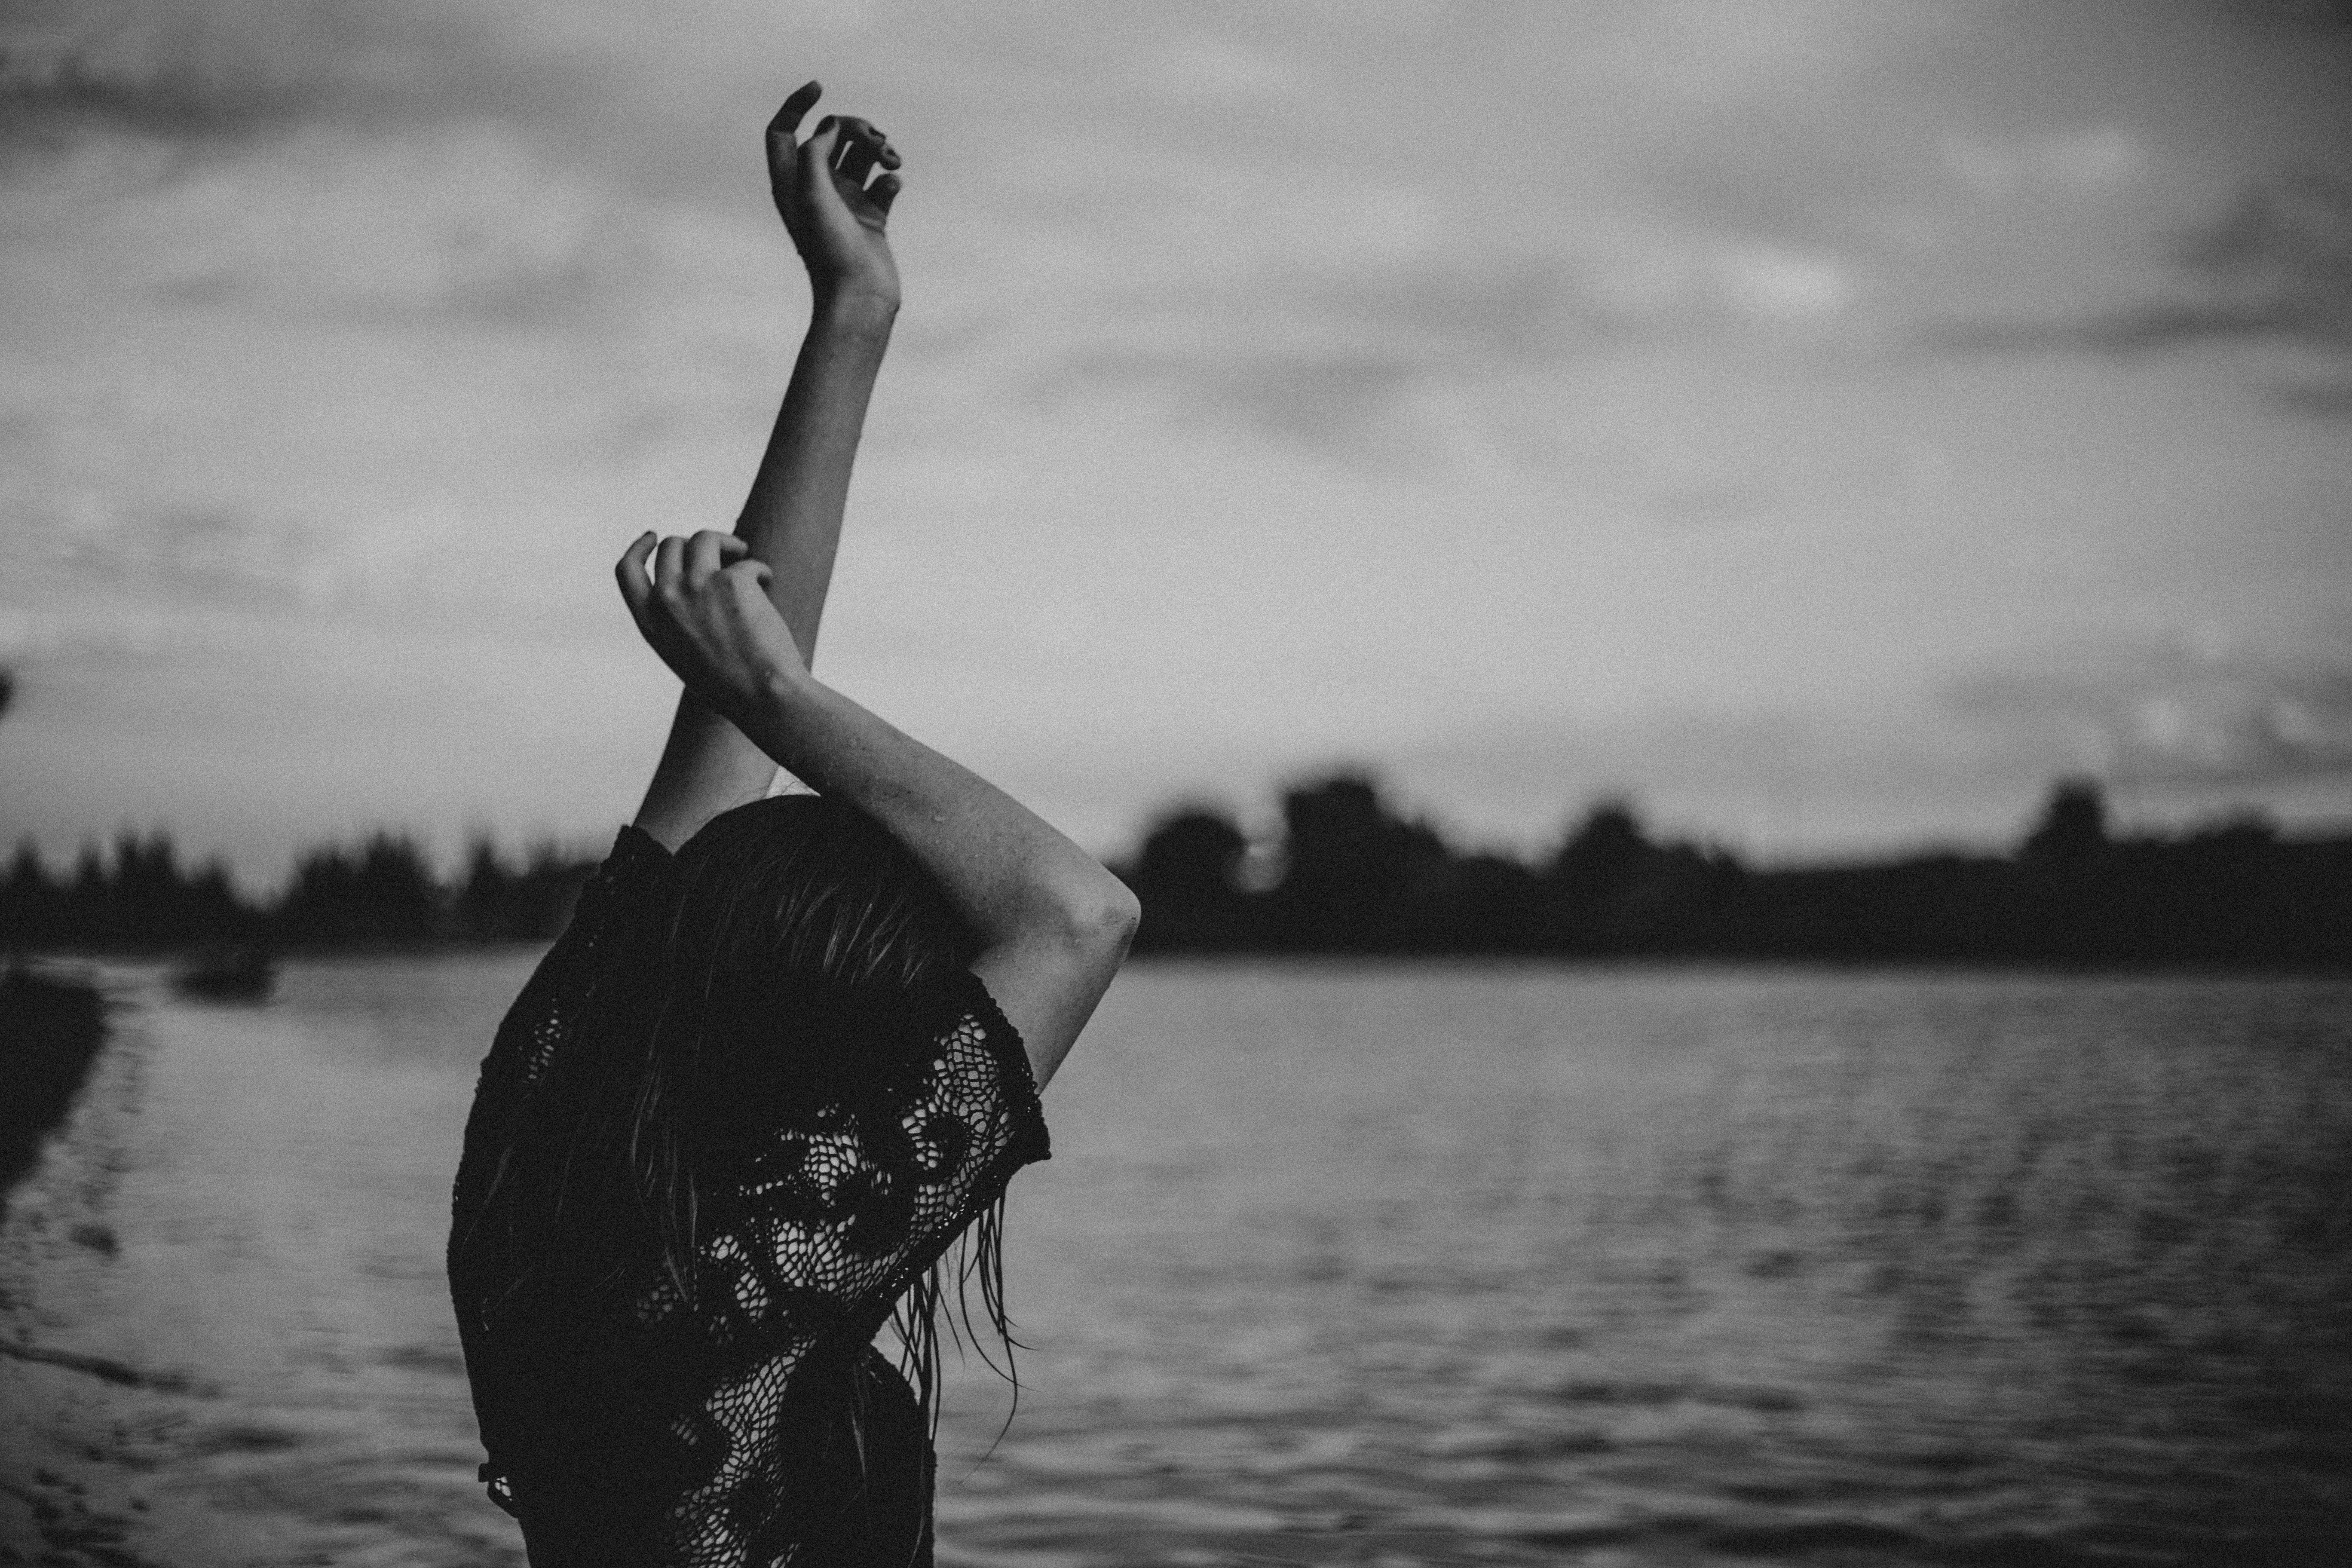
hand, sea, water, ocean, person, black and white, woman, photography, black, monochrome, photograph, monochrome photography, physical fitness